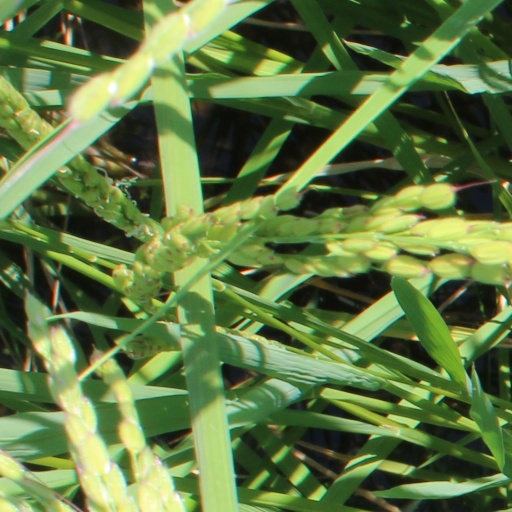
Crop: rice